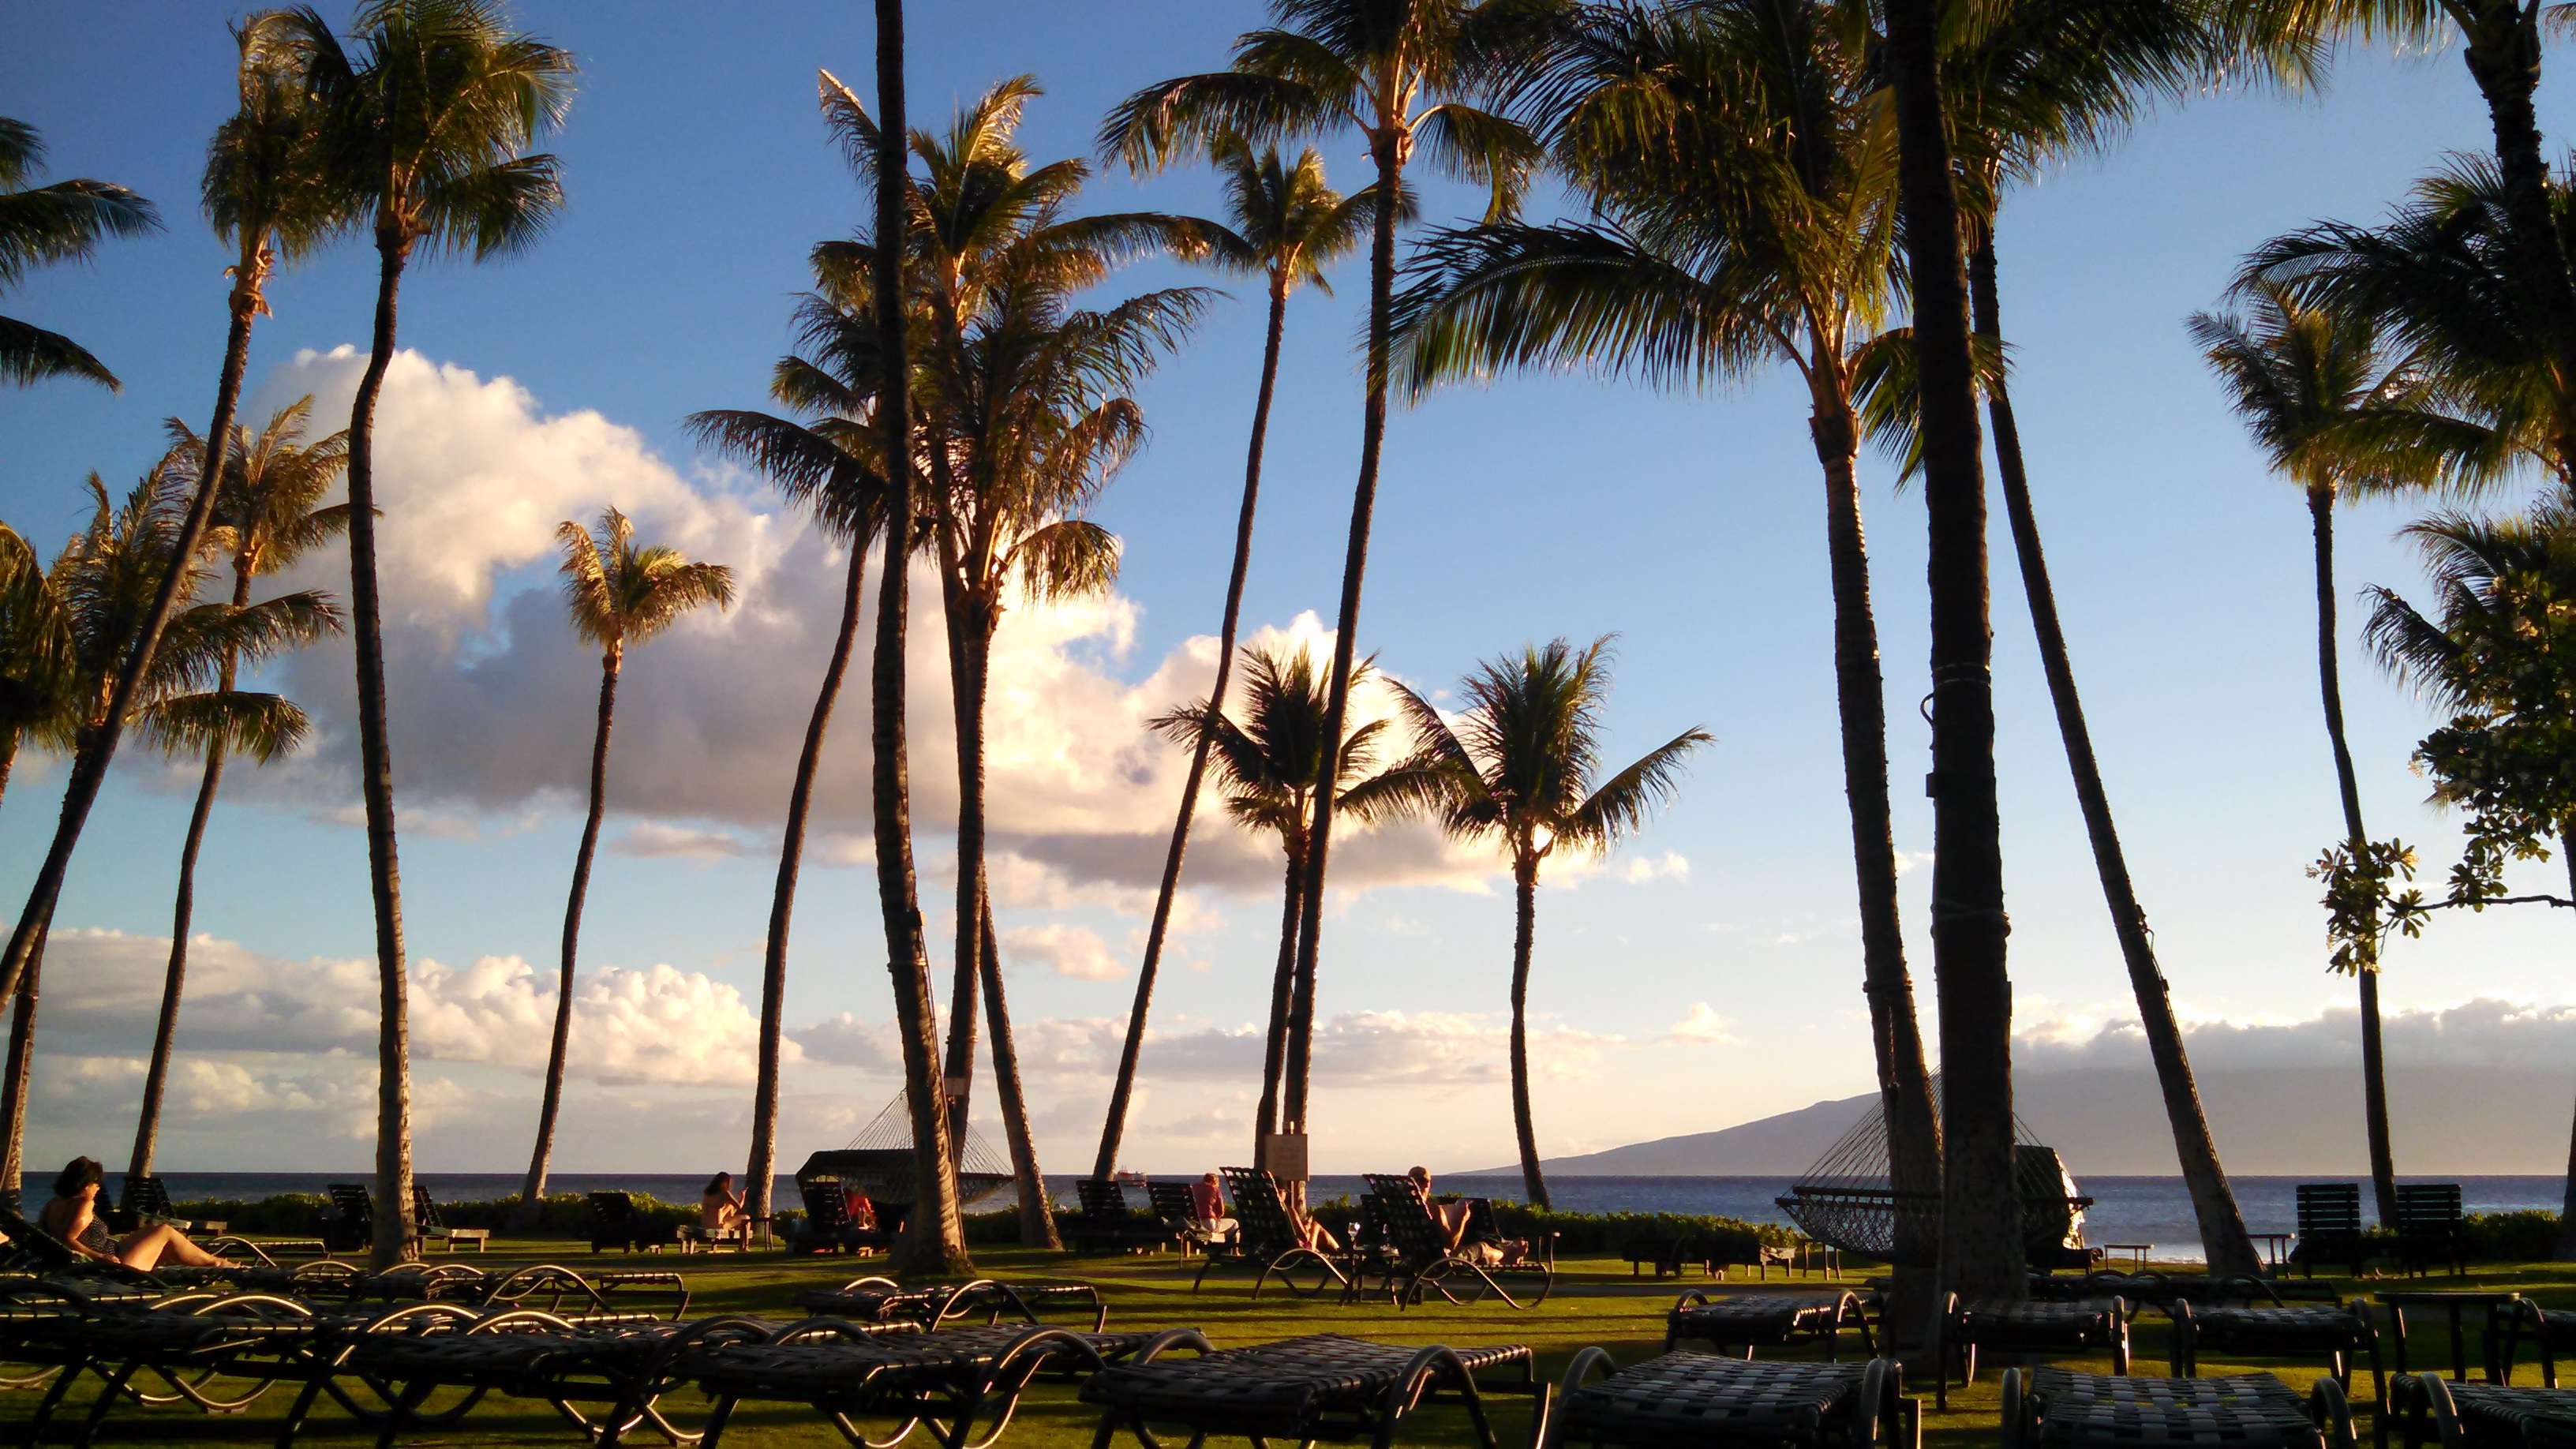
beach, sea, coast, tree, outdoor, ocean, sunset, palm tree, sunlight, dusk, relaxing, woody plant, arecales, palm family